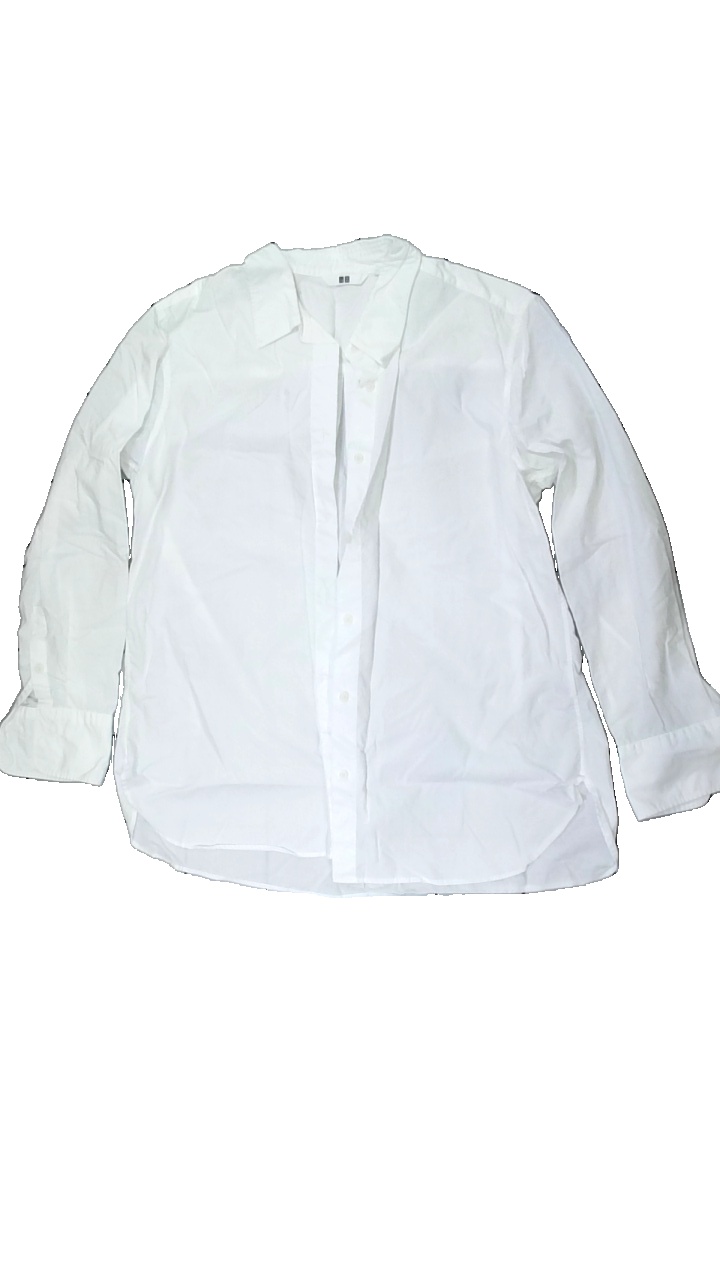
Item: Shirt (Ladies)
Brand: Uniqlo
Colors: White
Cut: Regular
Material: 100% cotton
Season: All
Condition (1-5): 5
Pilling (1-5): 5
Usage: Reuse
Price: <50